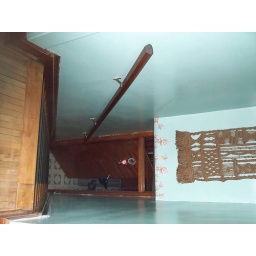
upstairs looking downstairs, shows floor and door at bottom of stairs with transom above door